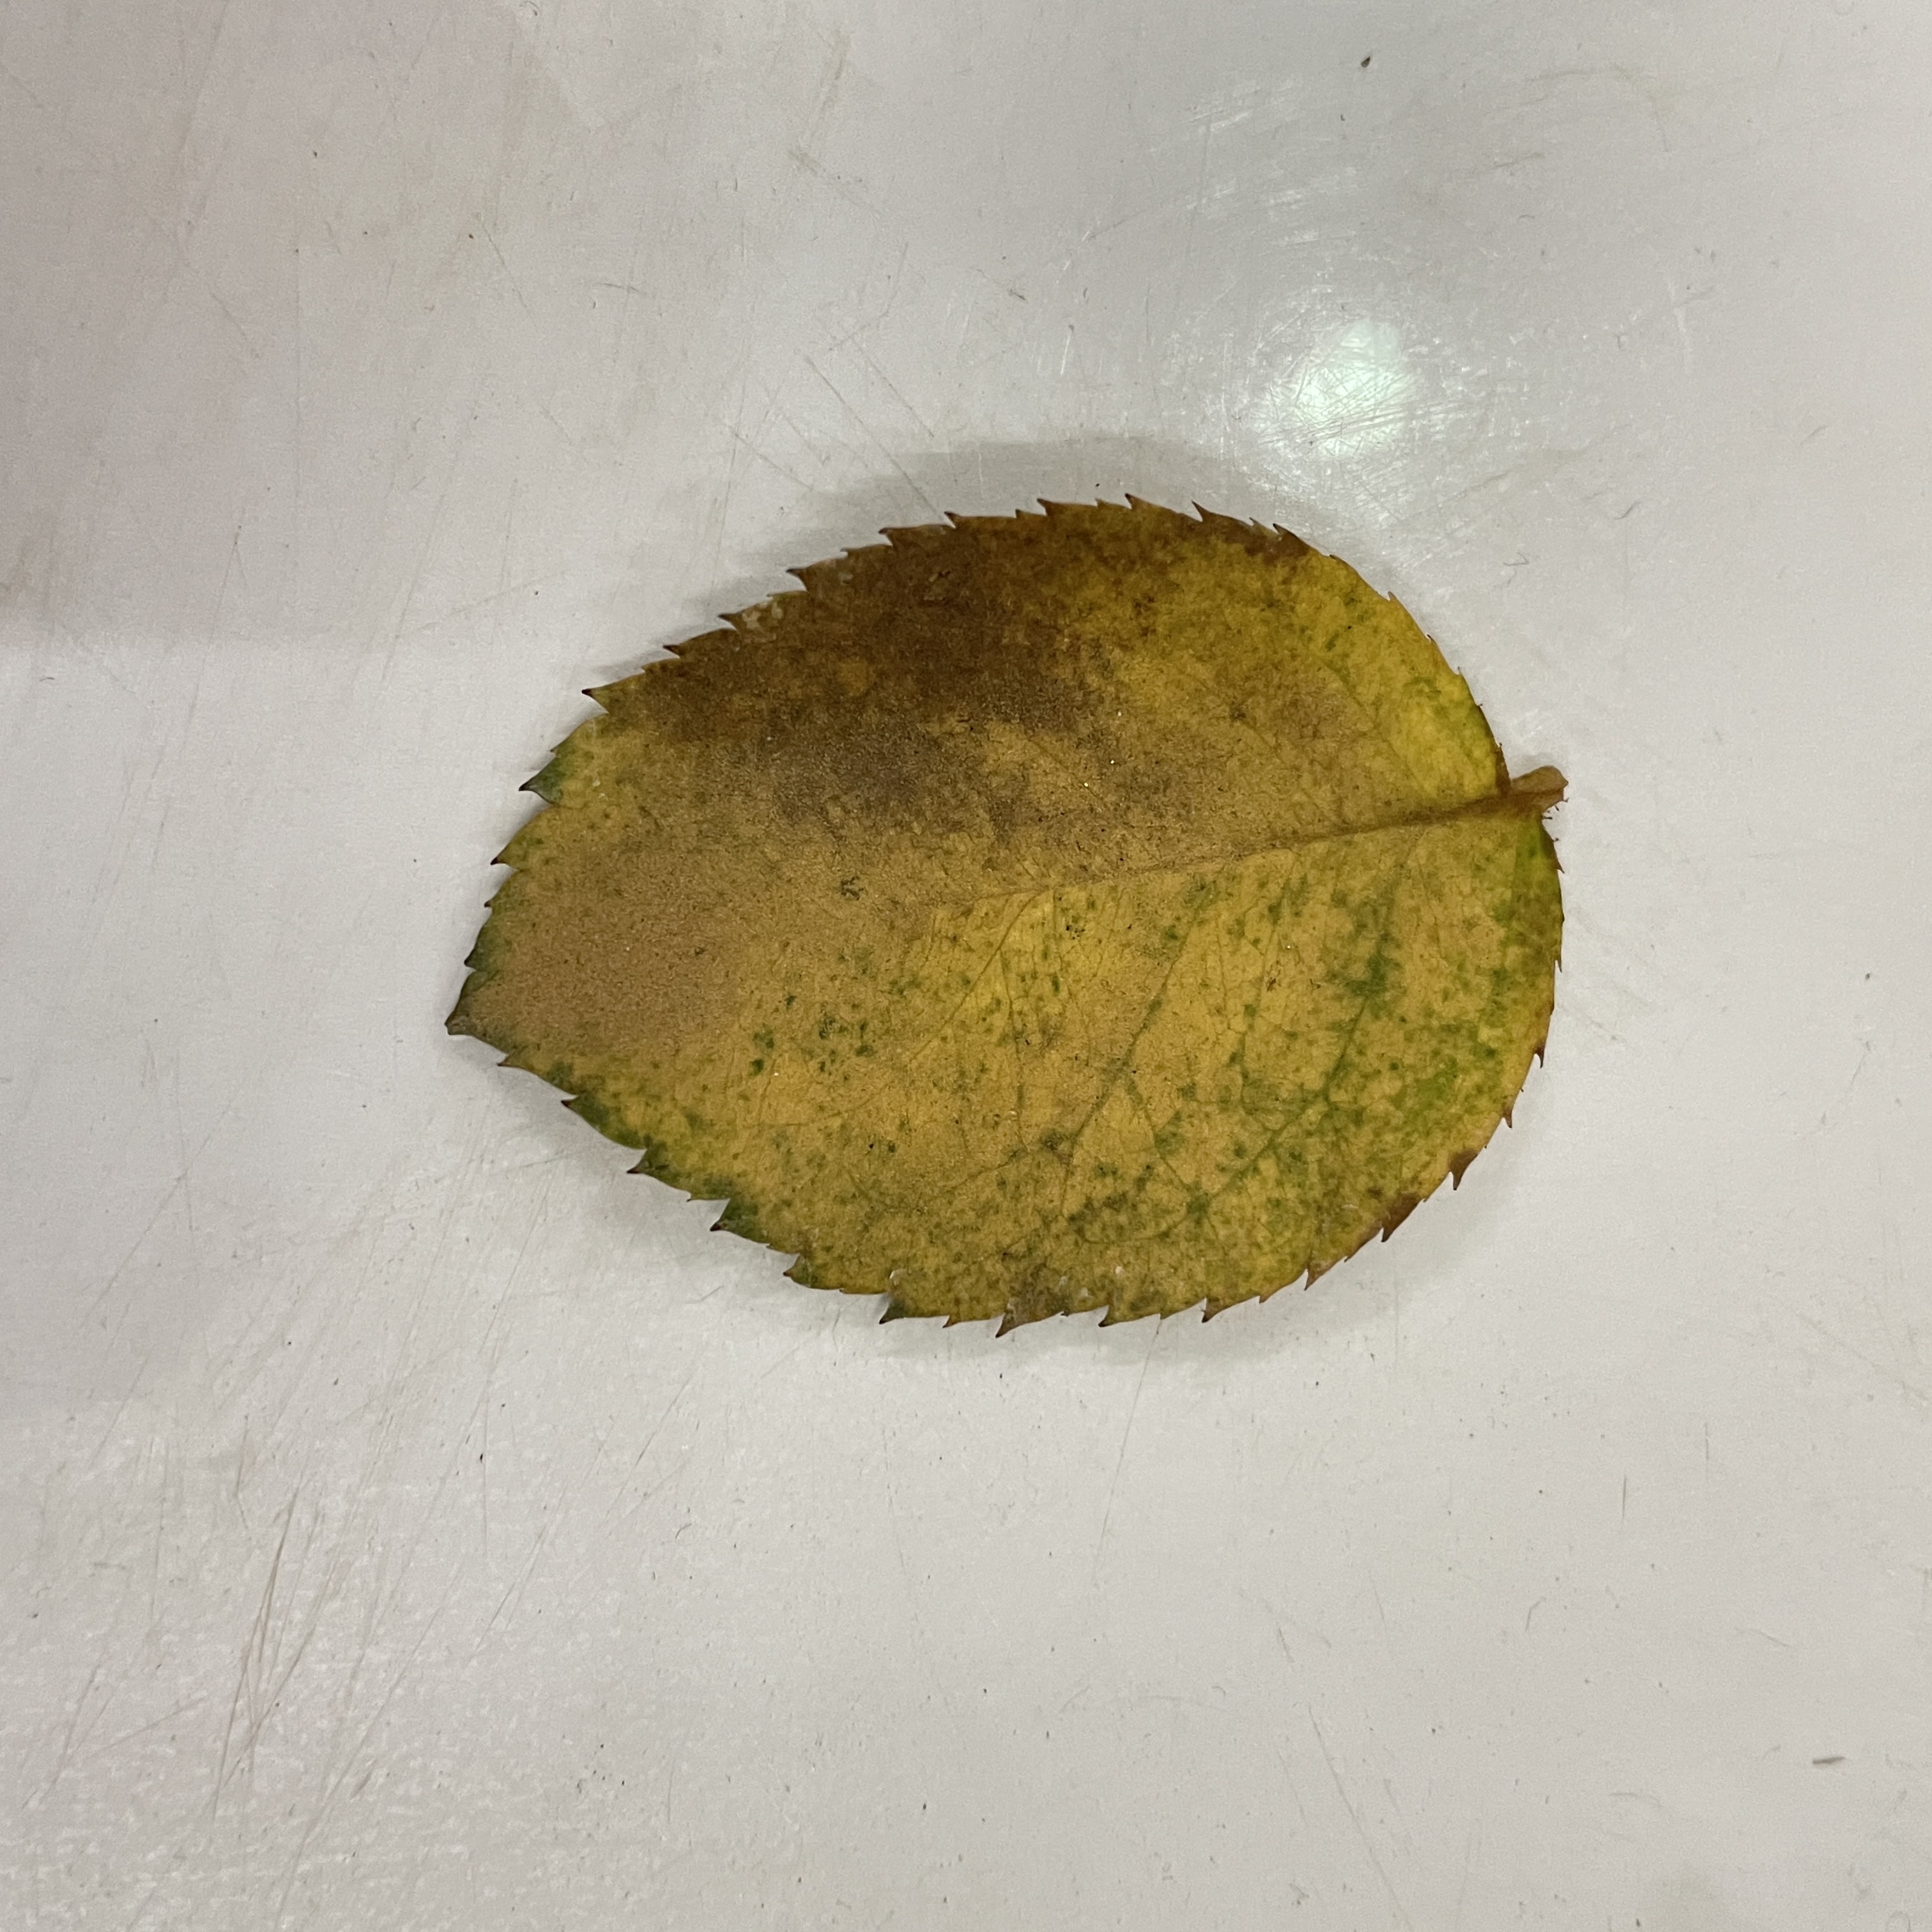
Label: Black Spot